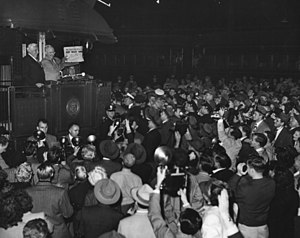
Harry S. Truman / Præsident 1945–1953 / Valget i 1948
Dagen efter valget bekendtgjorde Chicago Tribune fejlagtigt at Dewey havde besejret Truman, til dennes store fornøjelse.
Harry S. Truman var USA's 33. præsident. Som vicepræsident efterfulgte han Franklin D. Roosevelt, som døde mindre end tre måneder efter, at han var begyndt på sin fjerde embedsperiode.